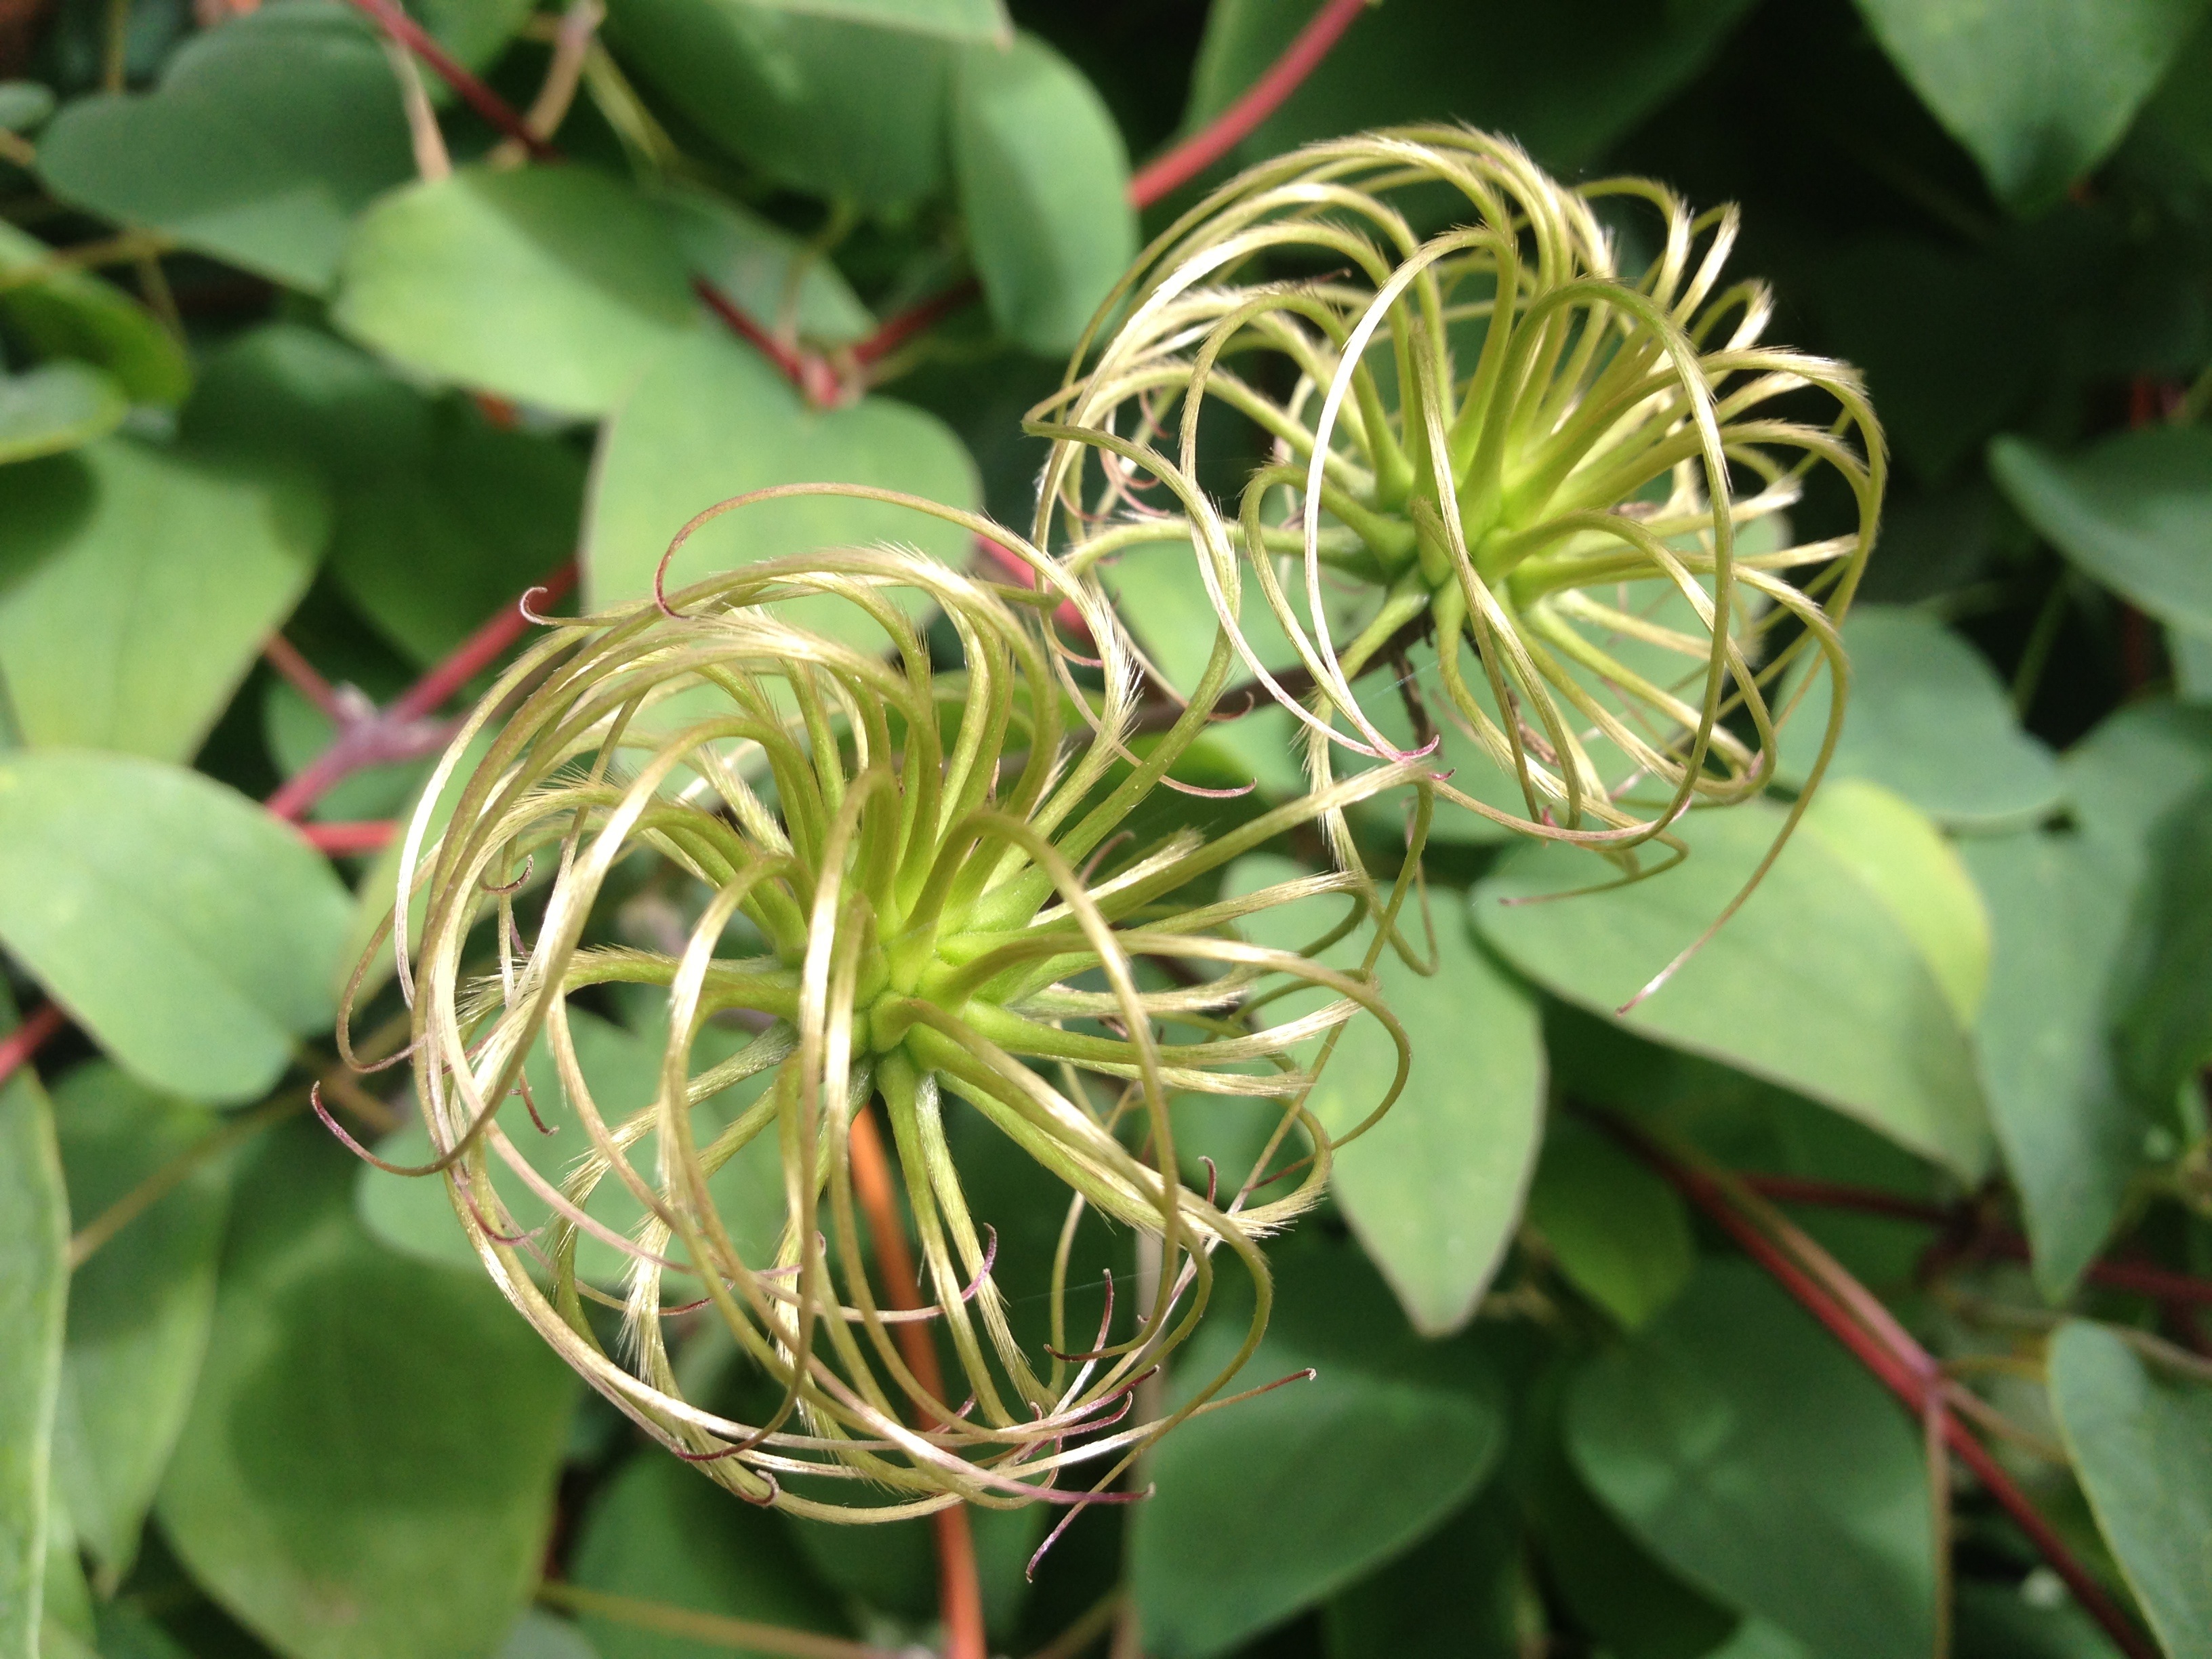
tree, plant, leaf, flower, green, produce, evergreen, botany, climber, flora, vines, shrub, bizarre, clematis, honeysuckle, flowering plant, woody plant, land plant, honeysuckle family